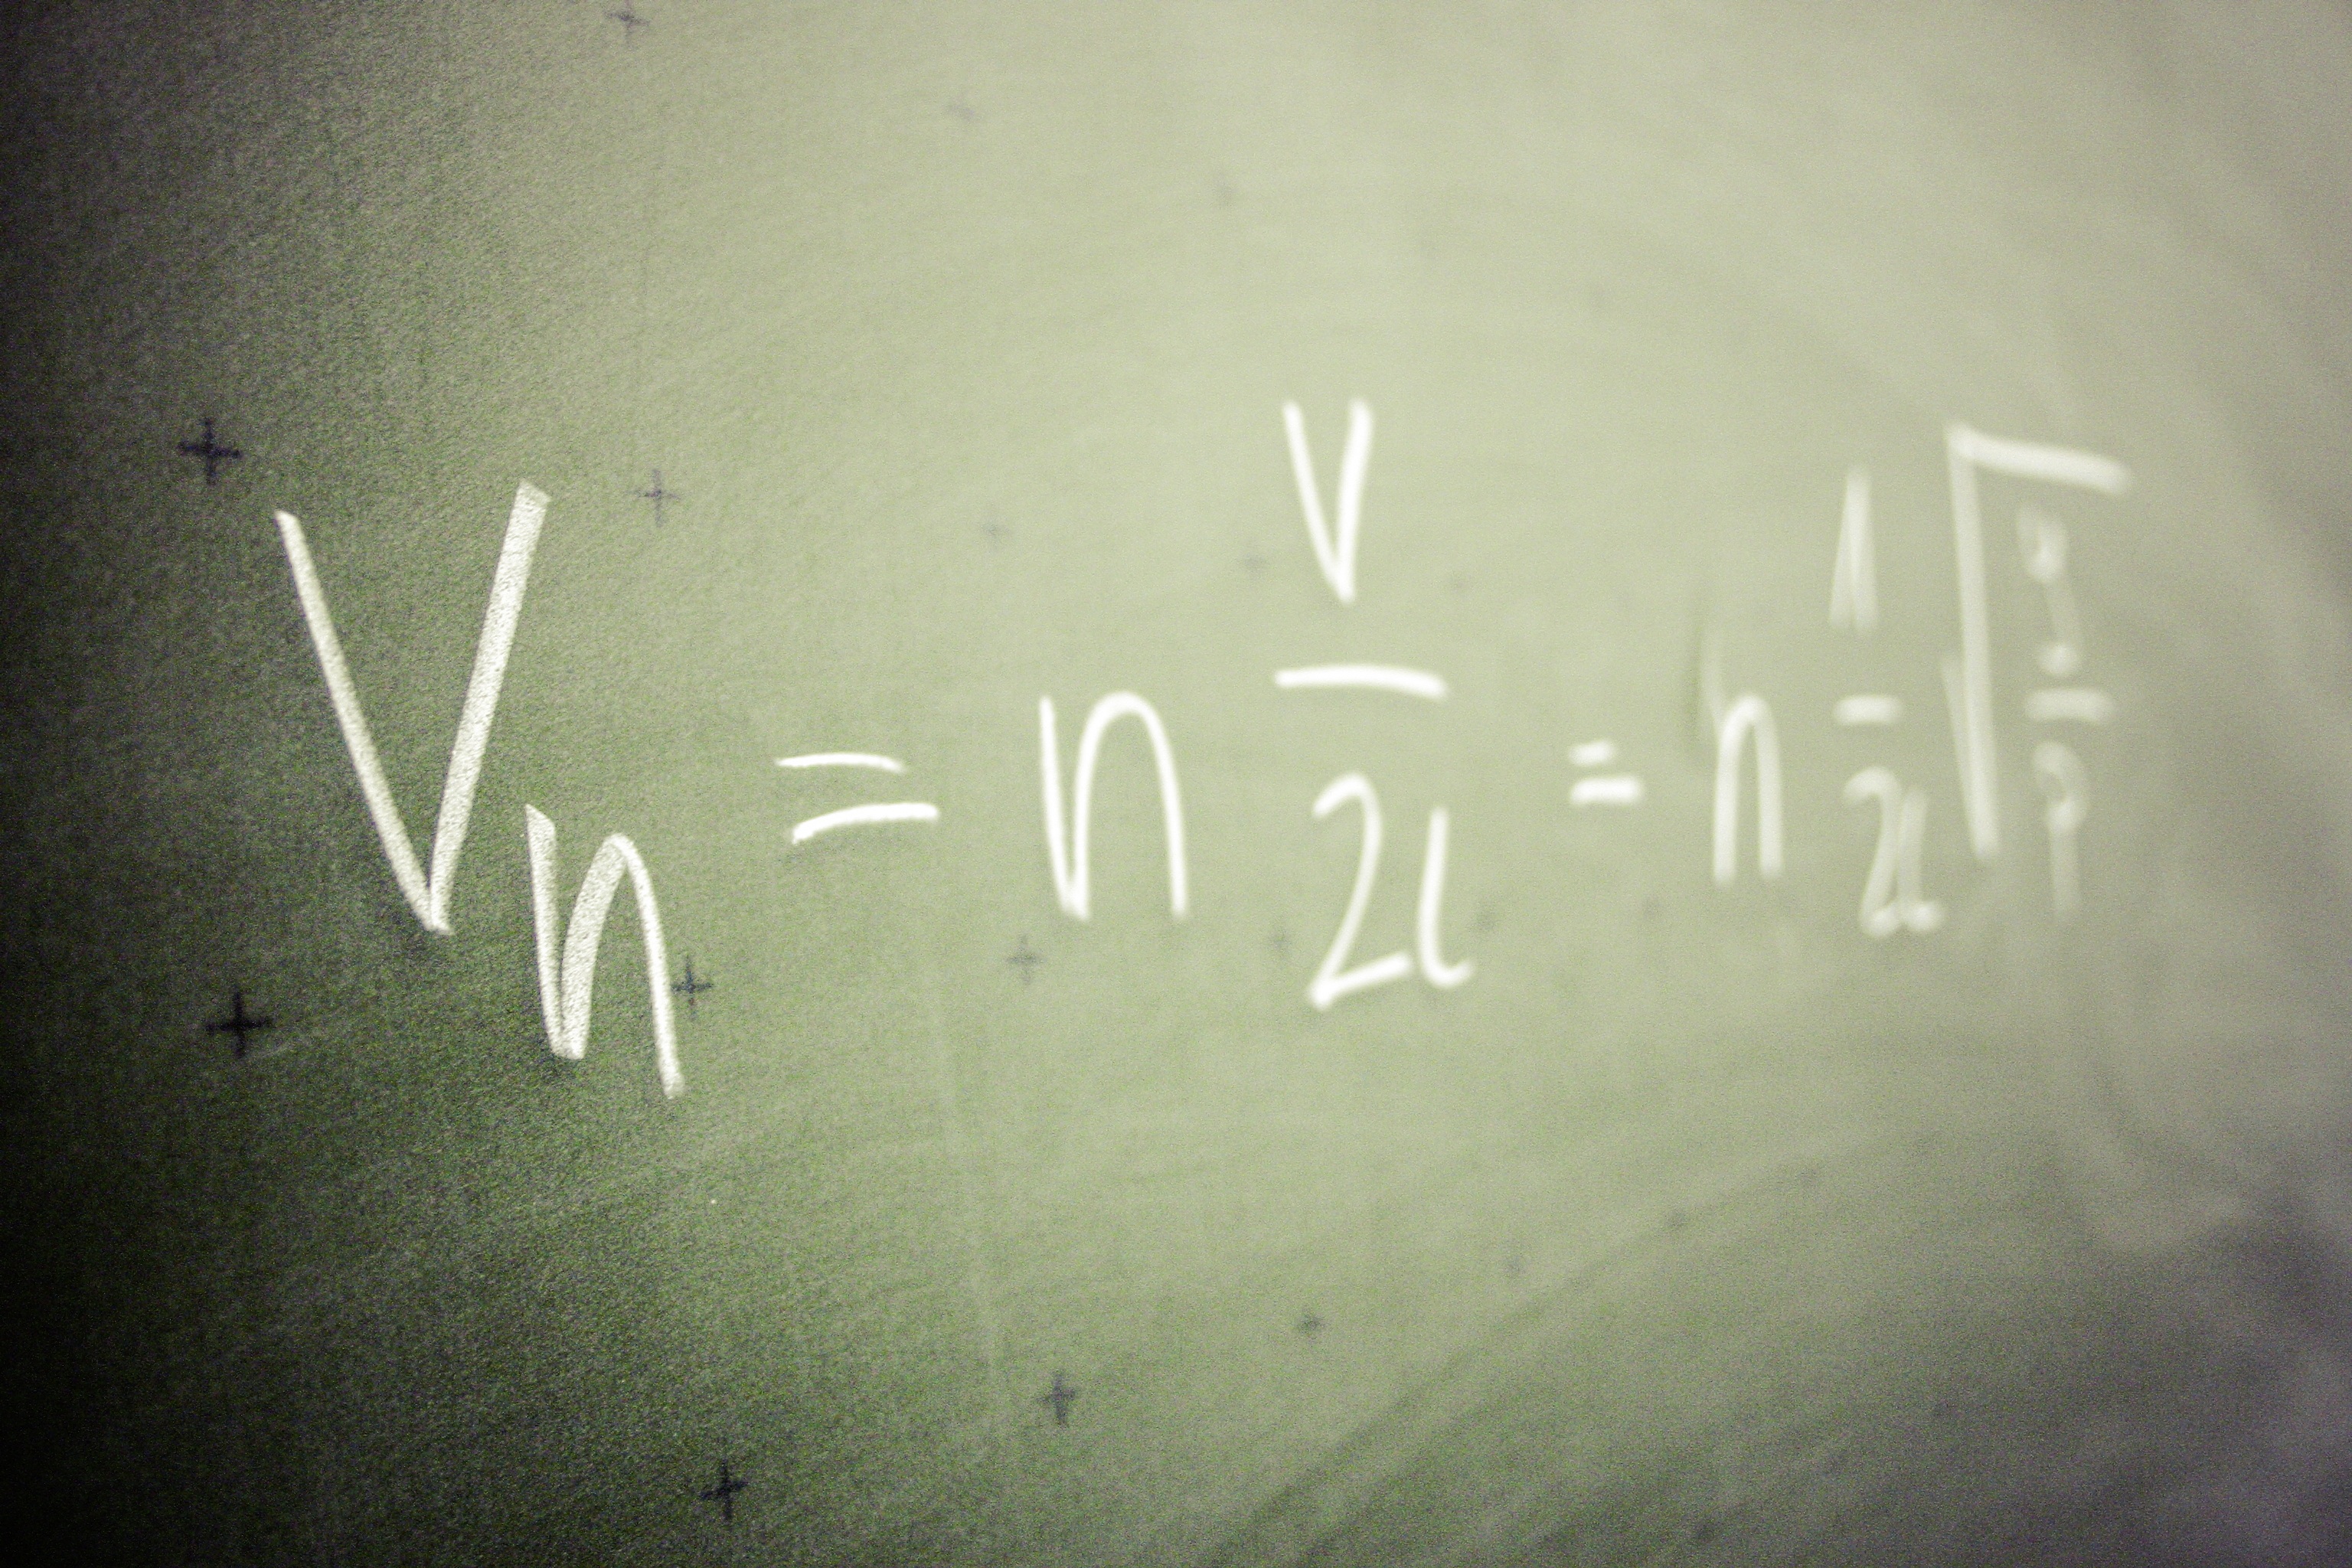
light, board, white, number, line, darkness, equation, font, study, text, mathematics, school, learn, shape, emotion, physics, formula